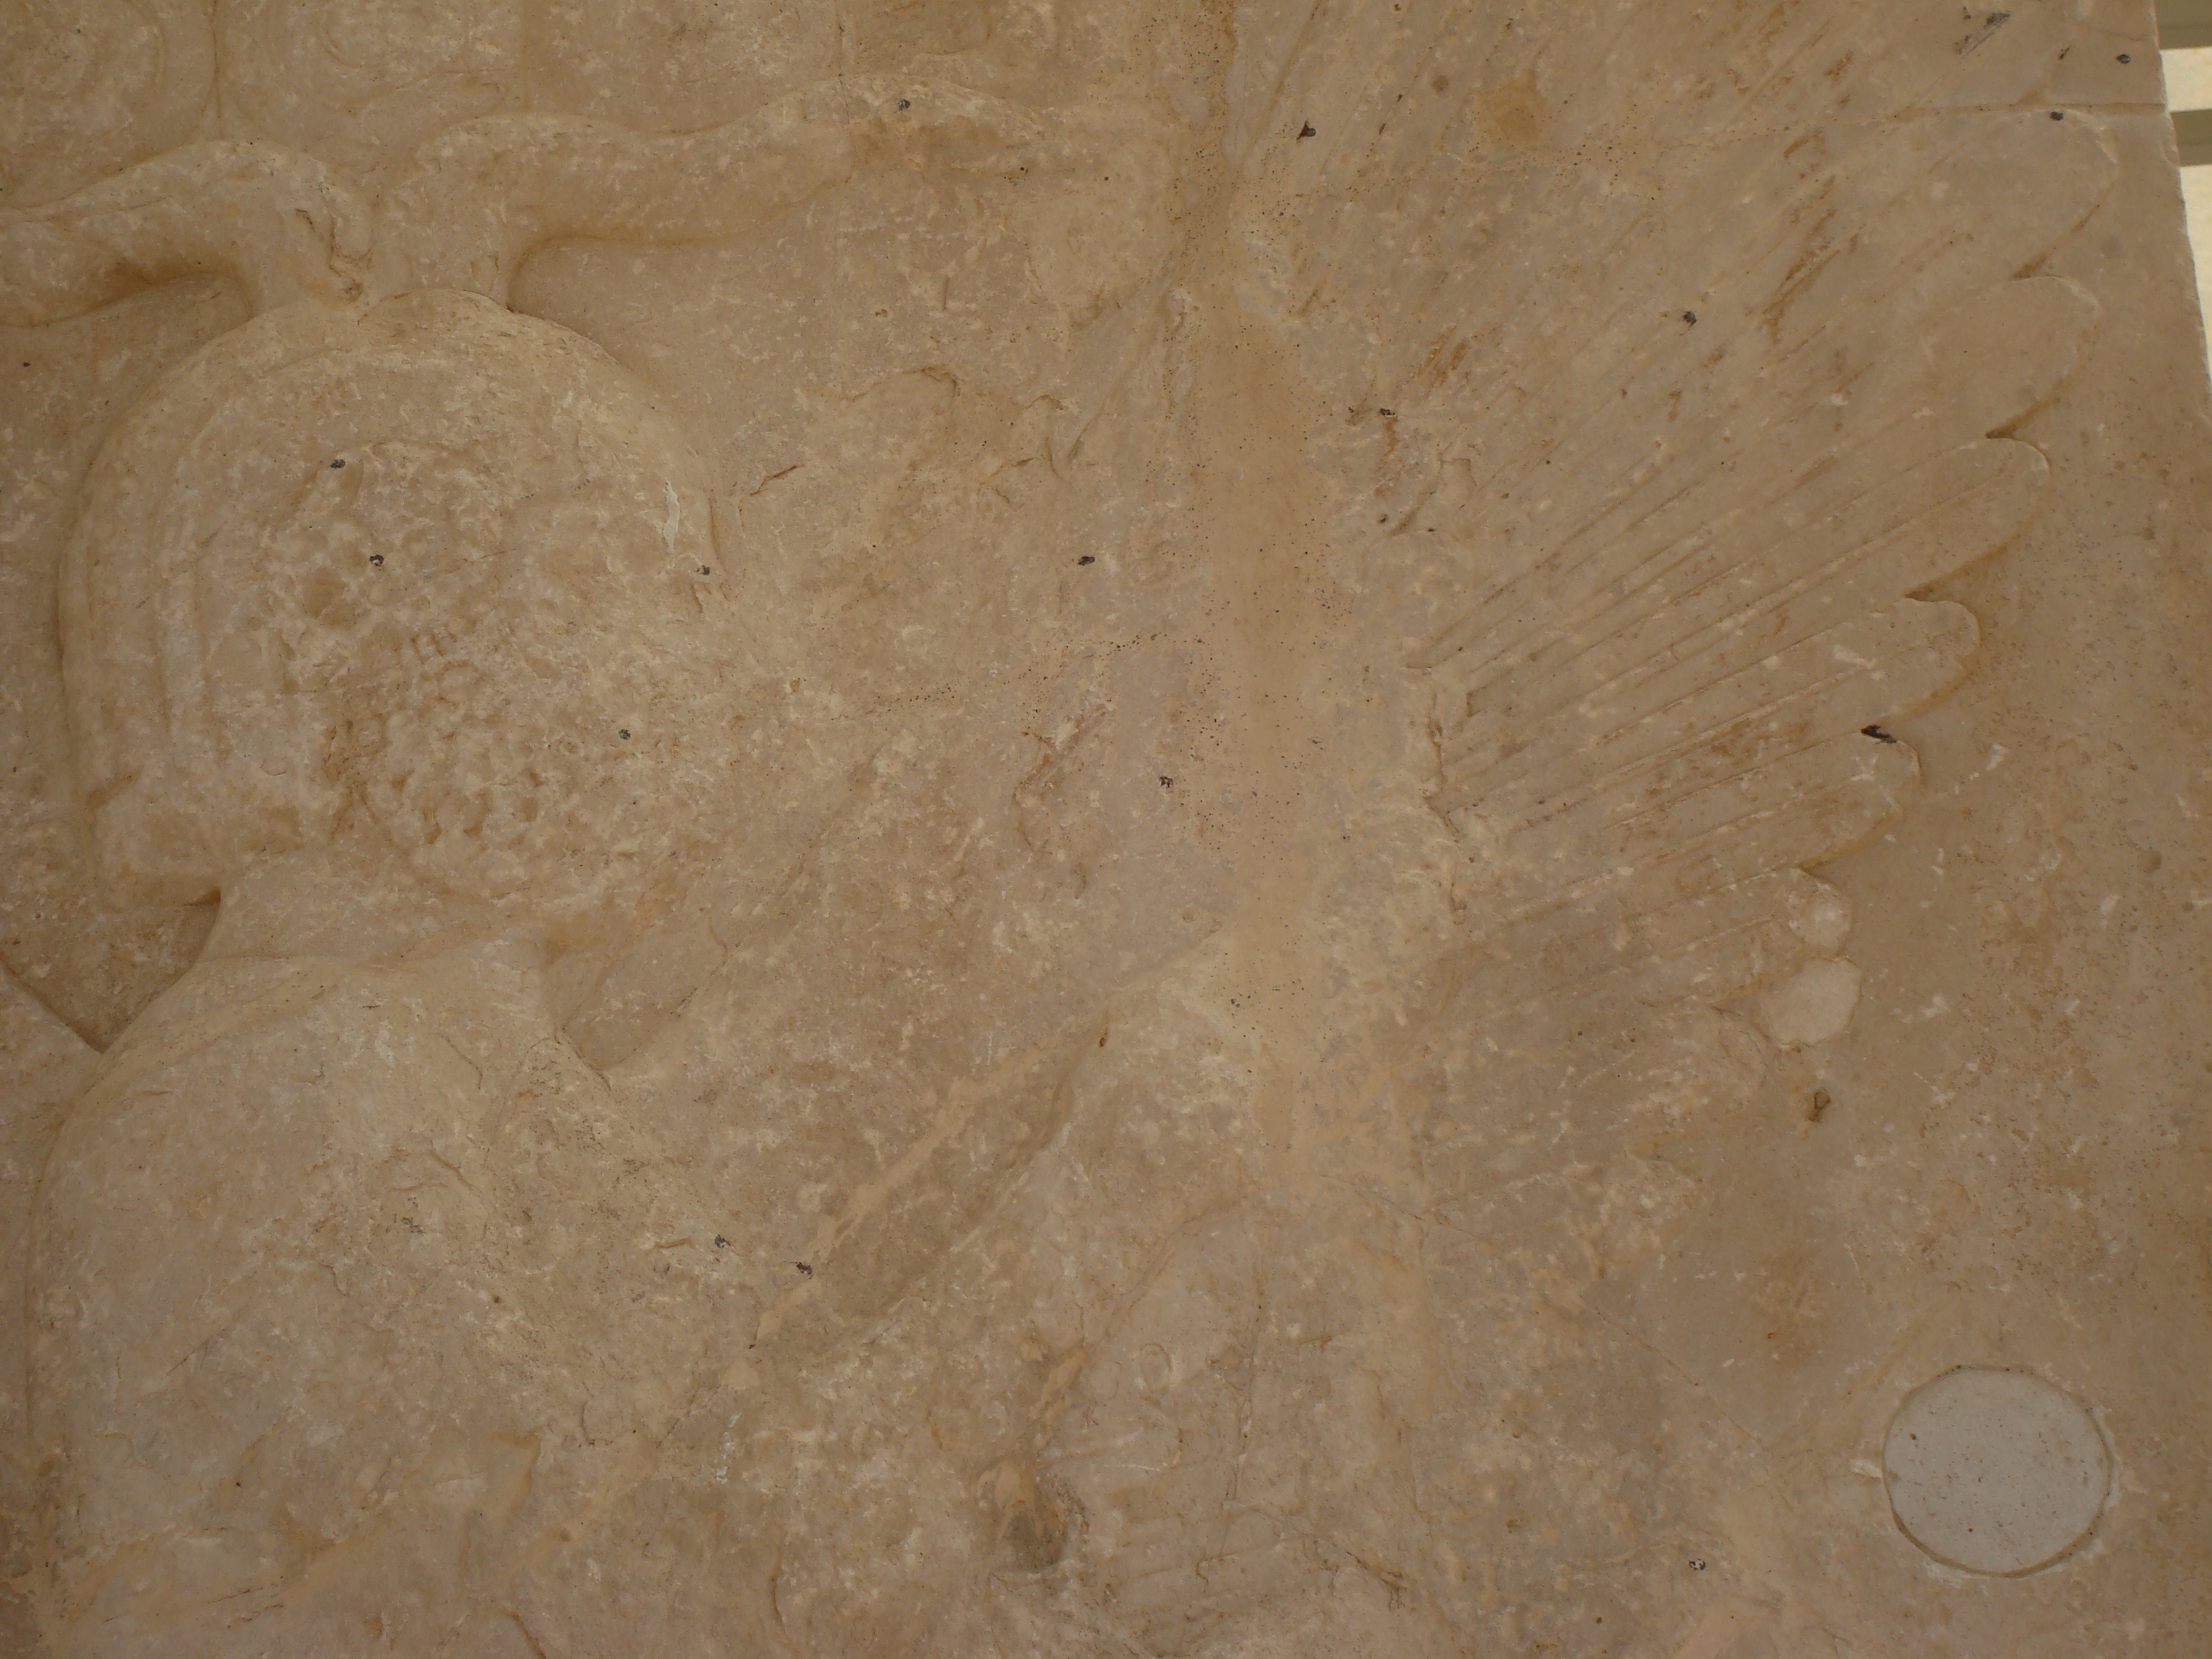
persepolis, persia, iran, shiraz, Achaemenid, Darius, empire, Cyrus, ancient, brown, beige, limestone, marble, wood, floor, flooring